Punch (band)

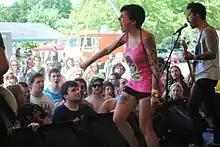
Live at Best Friends Day, 2011

Punch guitarist Keeth began writing for the band's third studio album in late 2013, and the full group came together in early 2014. Punch entered the studio with Jack Shirley (Deafheaven, Joyce Manor) and recorded a new album in three days in March/April 2014. Vocalist Meghan O'Neil described the band's mindset while writing the album: "This may sound weird, but we came into this one differently by saying to ourselves 'this is going to be our best record.' Just believing that and putting the extra time in to practice and tweak the songs. I also slightly changed my vocal approach and was happy with the results." The album, titled "They Don't Have to Believe", was released on August 19, 2014, through Deathwish. O'Neil said the title was derived from Kathleen Hanna's (Bikini Kill, Le Tigre) speech at the end of the 2013 documentary film "The Punk Singer". She said the title is "an ode to being unapologetically yourself," and in the film's speech, Hanna said: "she doesn't expect everyone to understand or believe in feminism or her personal battle with illness, but they should have to stay out of her way." "They Don't Have to Believe" was well received by music critics, and peaked at number 50 on "Billboard"'s Top Heatseekers chart.